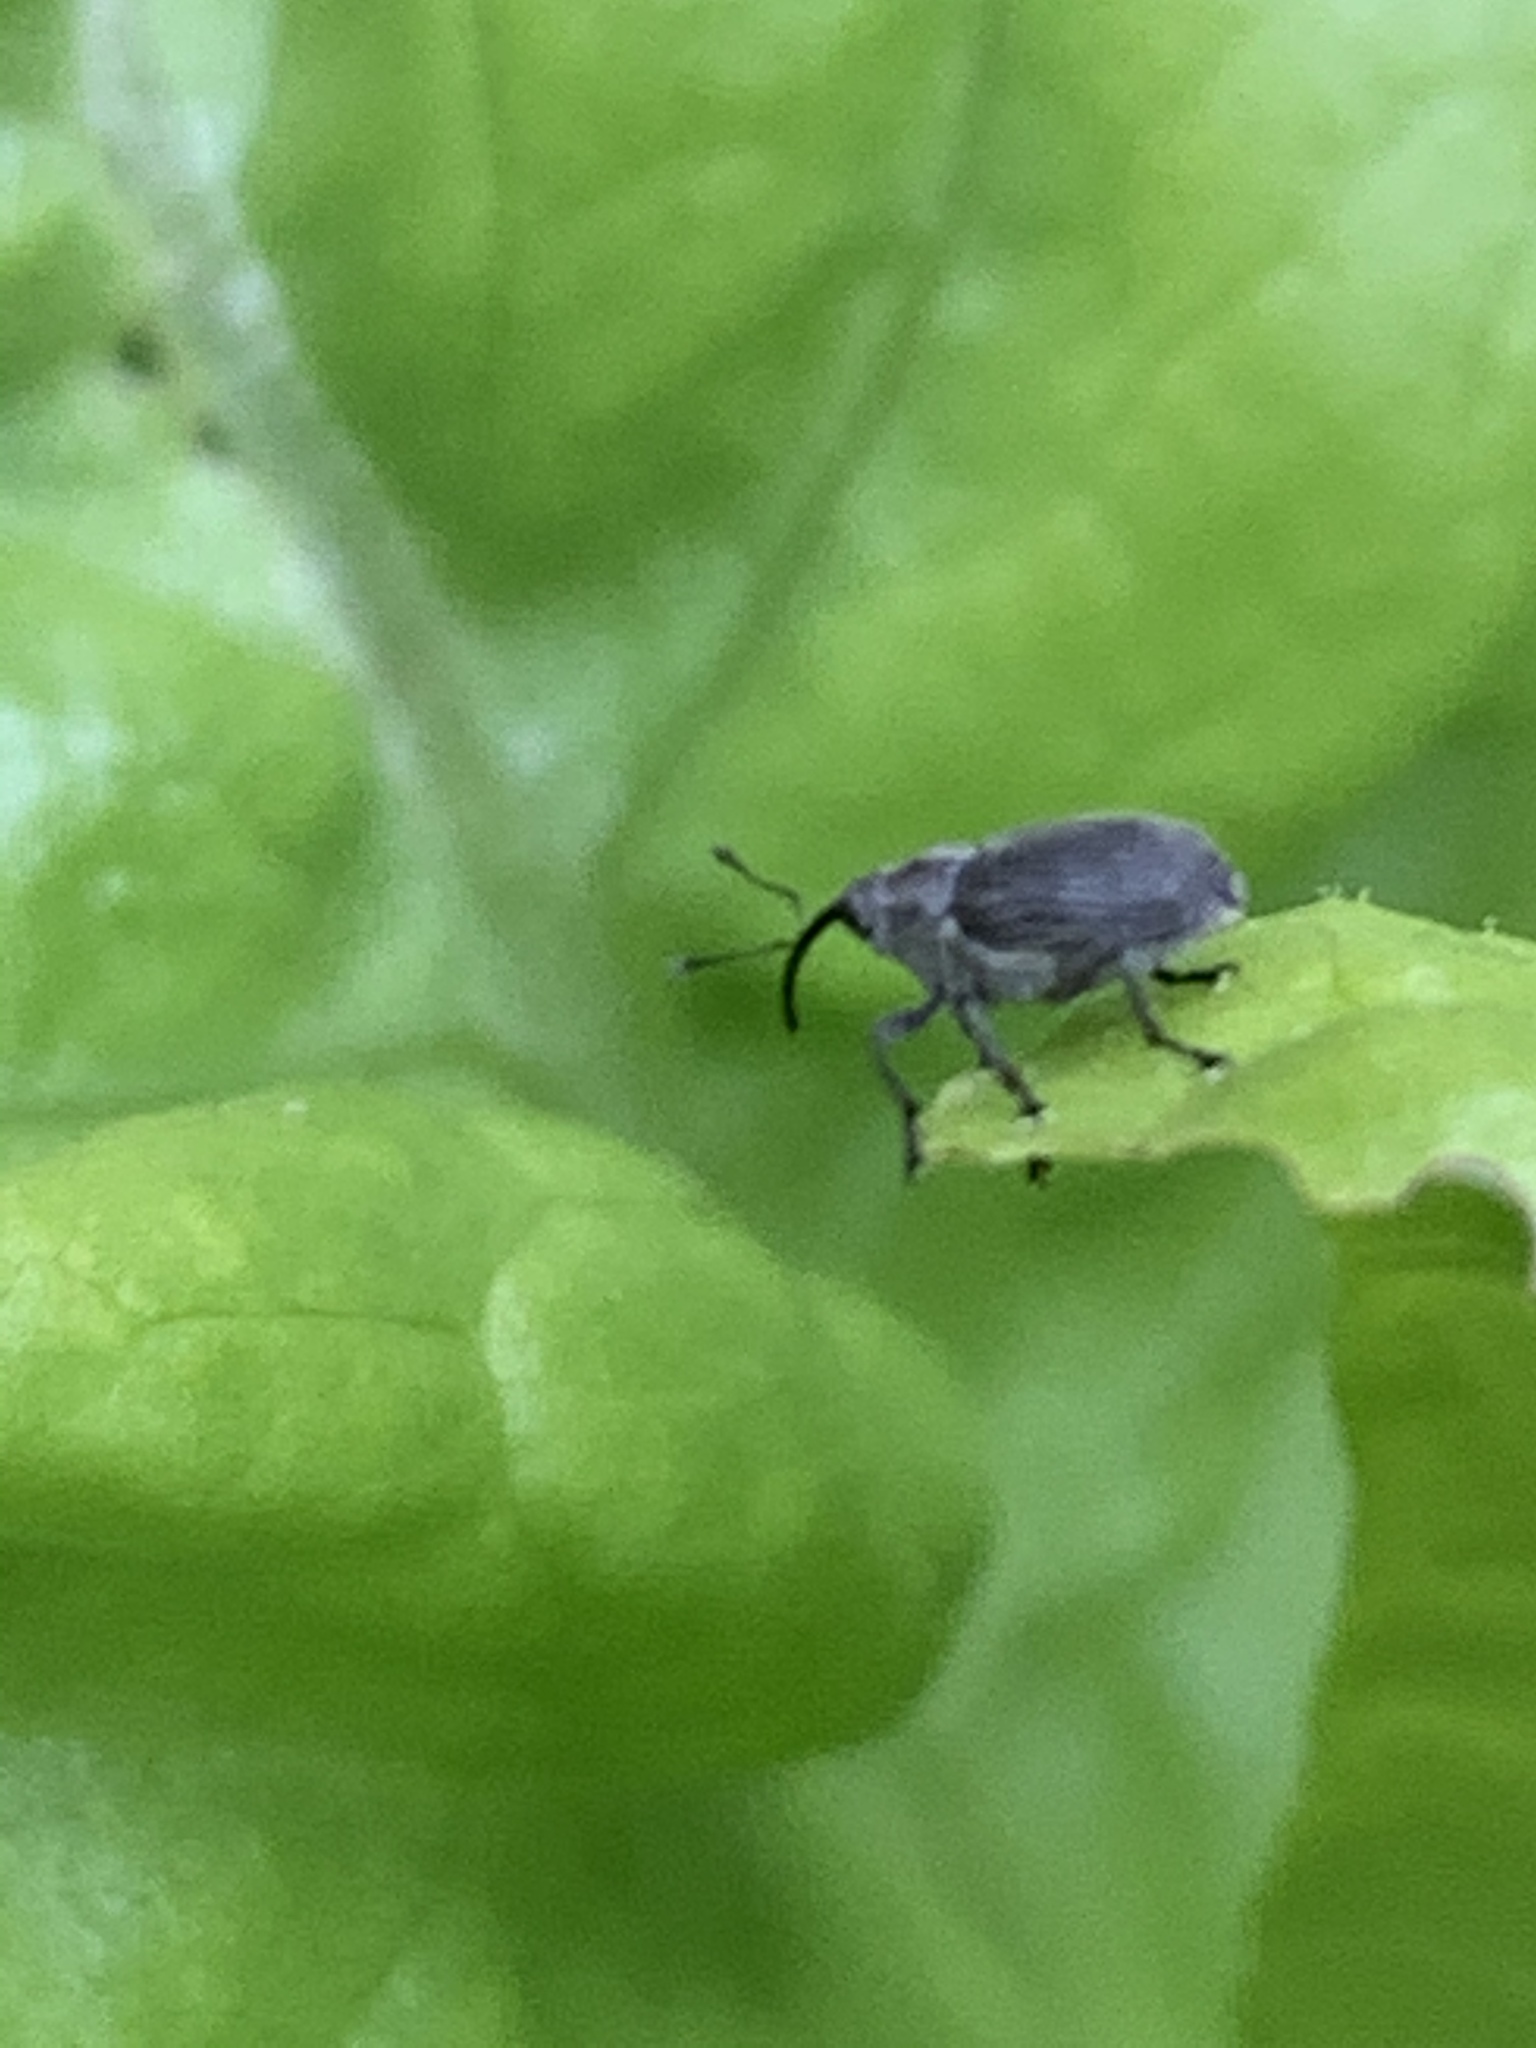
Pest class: Cabbage_seedpod_weevil